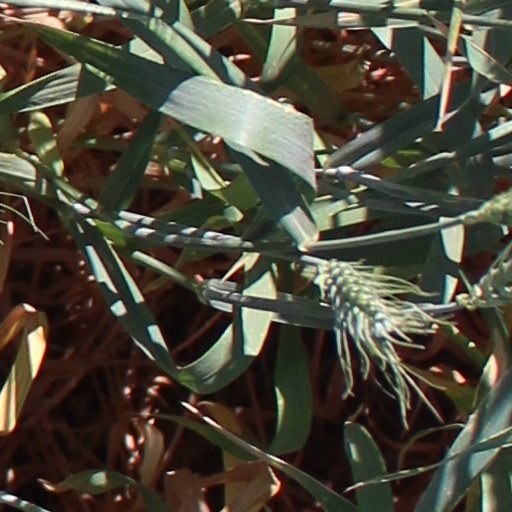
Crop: wheat